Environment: lab
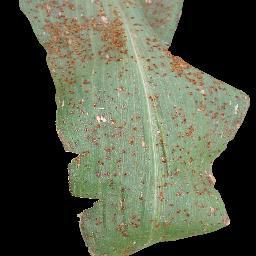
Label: common_rust